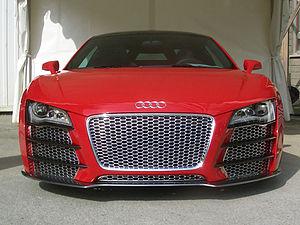
L'Audi R8 est une voiture de sport du constructeur allemand Audi. C'est le premier coupé GT deux-places de la marque qui rivalise ainsi avec les marques historiques de ce segment : Porsche, Ferrari, Corvette ou Aston Martin.